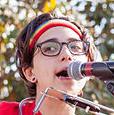
Age: 21